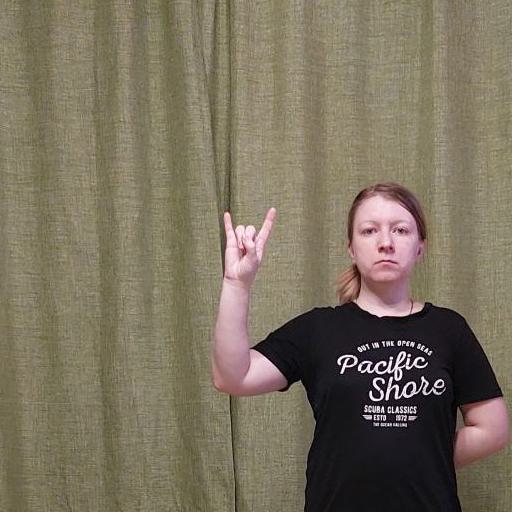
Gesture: rock